Guelph

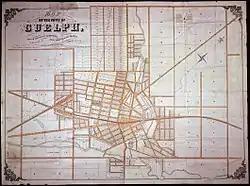
Map of Guelph, 1855

The founding was symbolized by the felling of a tree by Galt and William "Tiger" Dunlop, who would be significant in the history of Goderich, Ontario, on April 23, 1827. That was St. George's Day, the feast day of the patron saint of England.